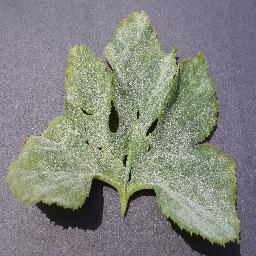
Label: Squash___Powdery_mildew